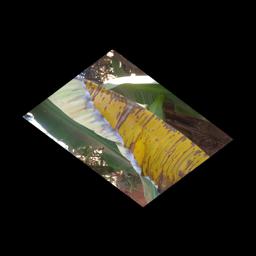
Label: MALBHOG LEAF